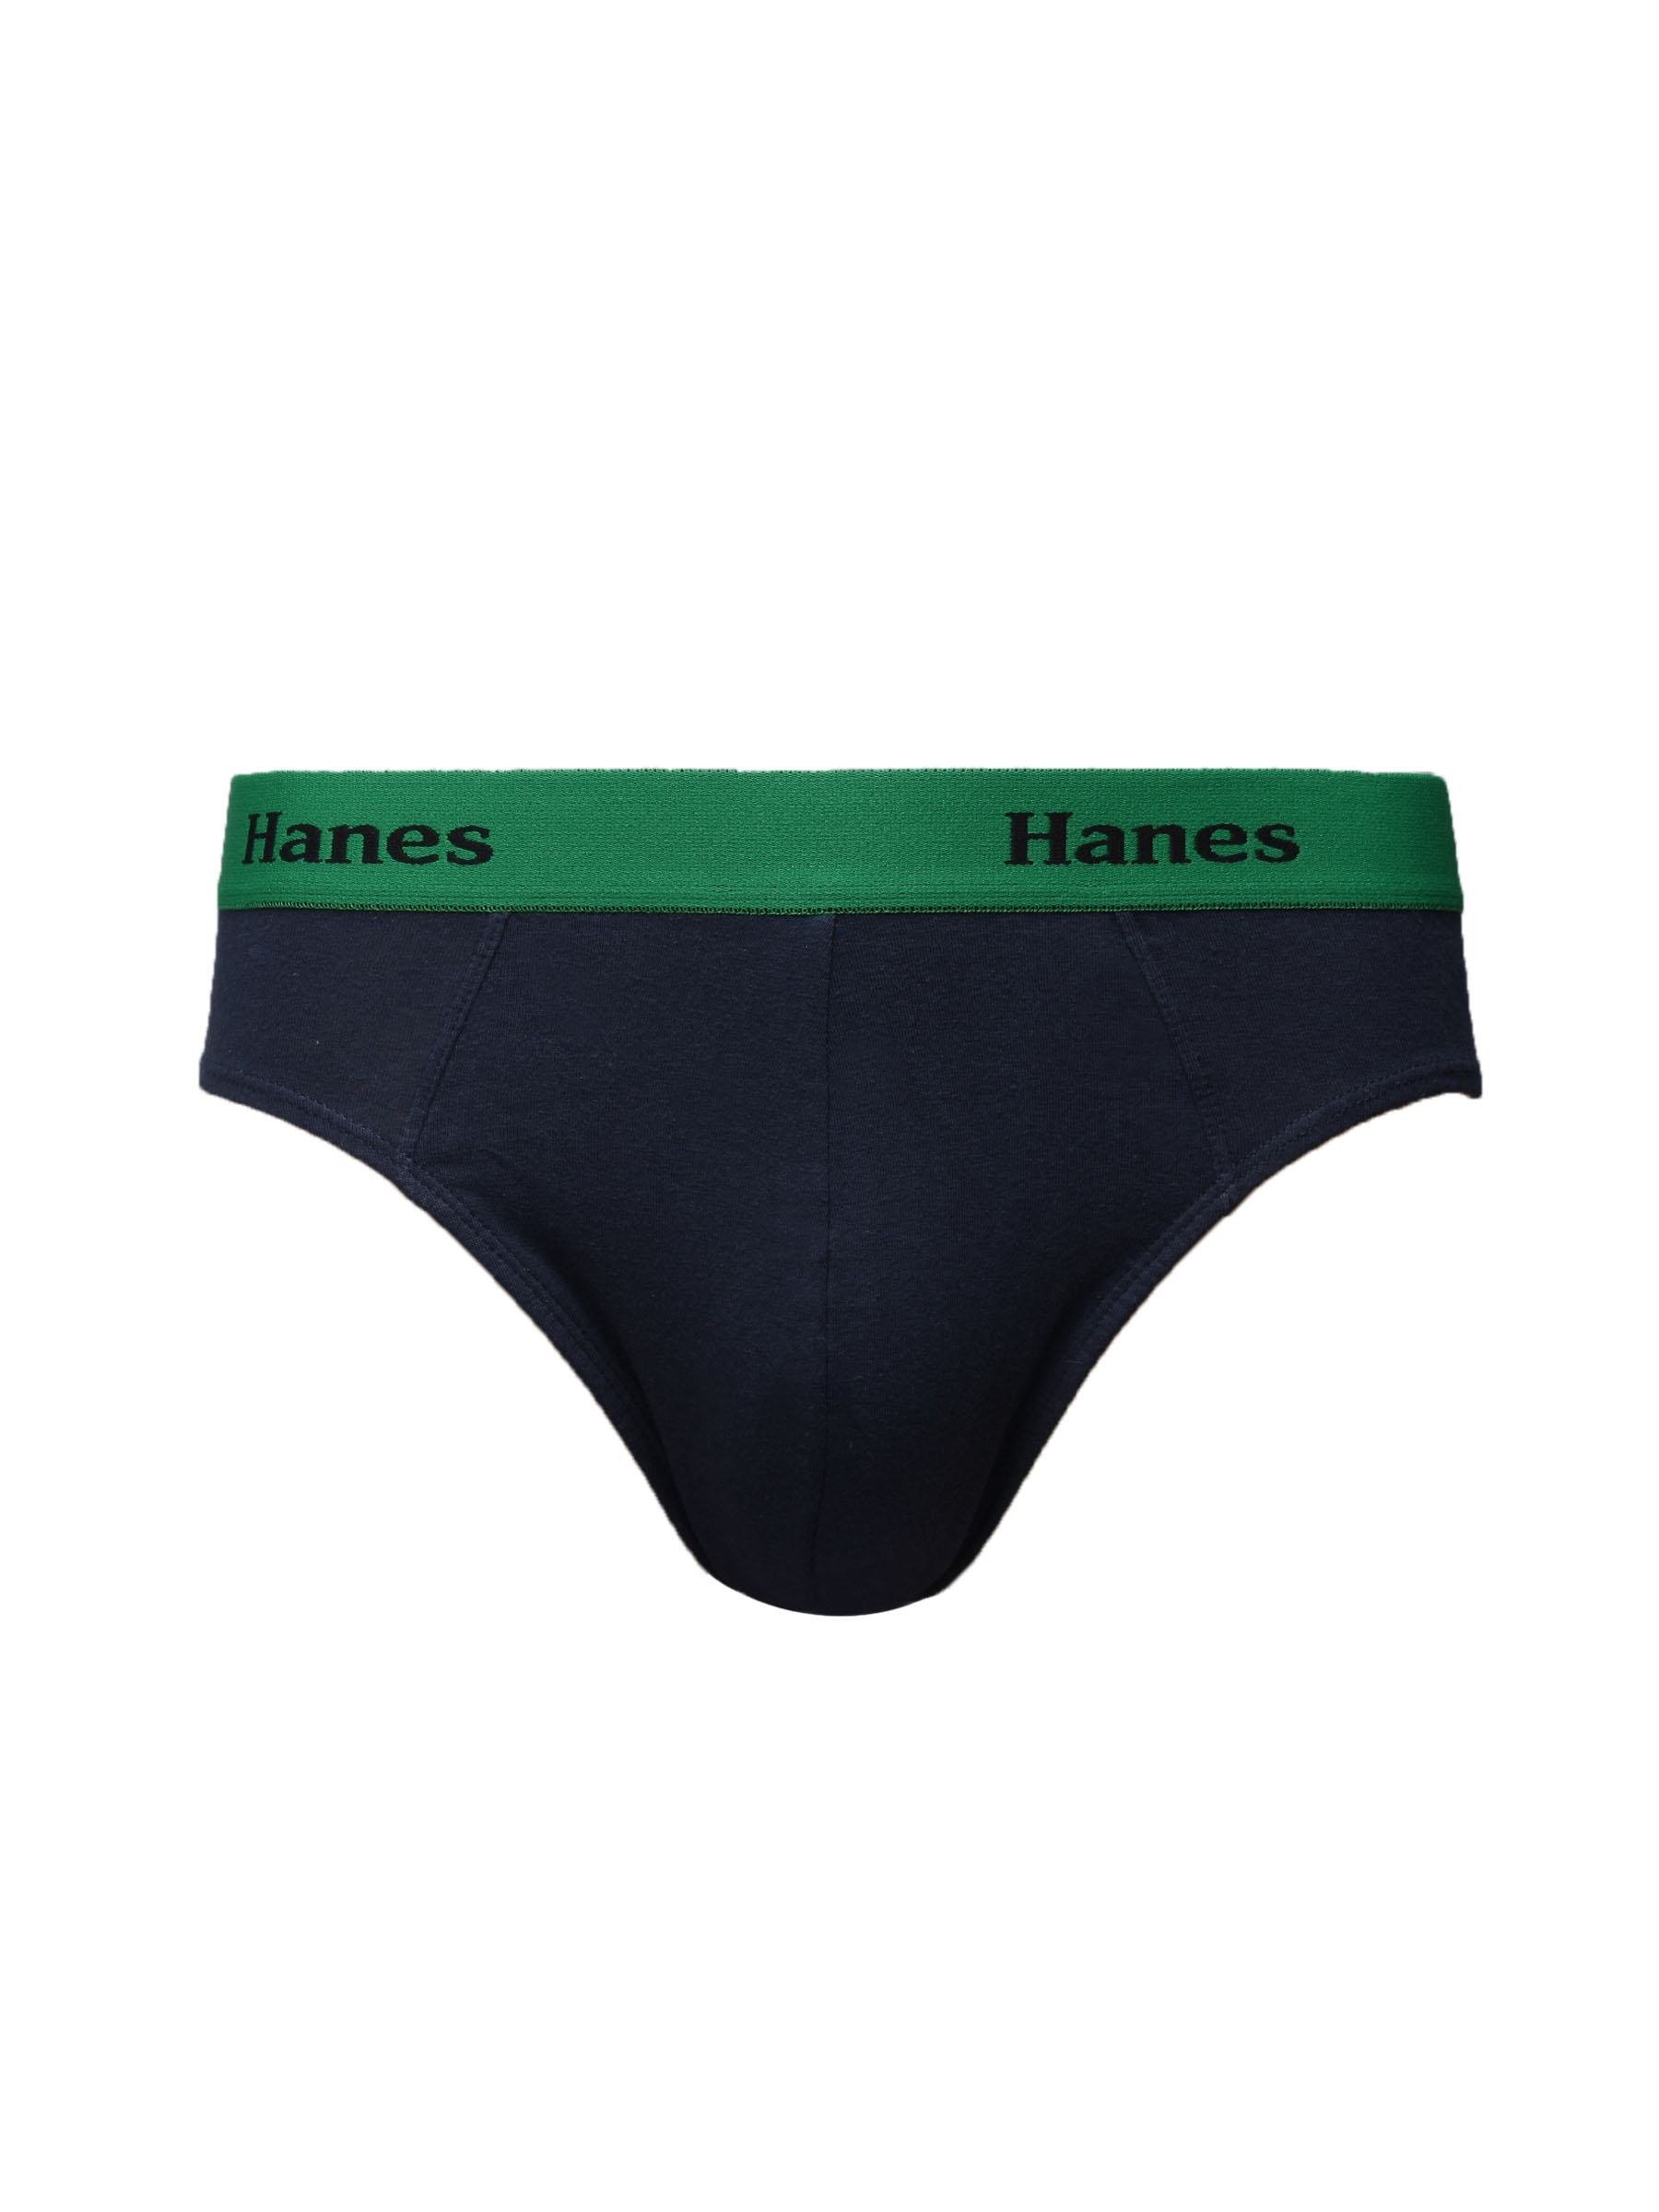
Hanes Men Blue Ultimate Duo Dry Cotton Stretch Bikini Briefs
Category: Apparel / Innerwear / Briefs
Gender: Men
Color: Blue
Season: Summer 2016
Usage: Casual